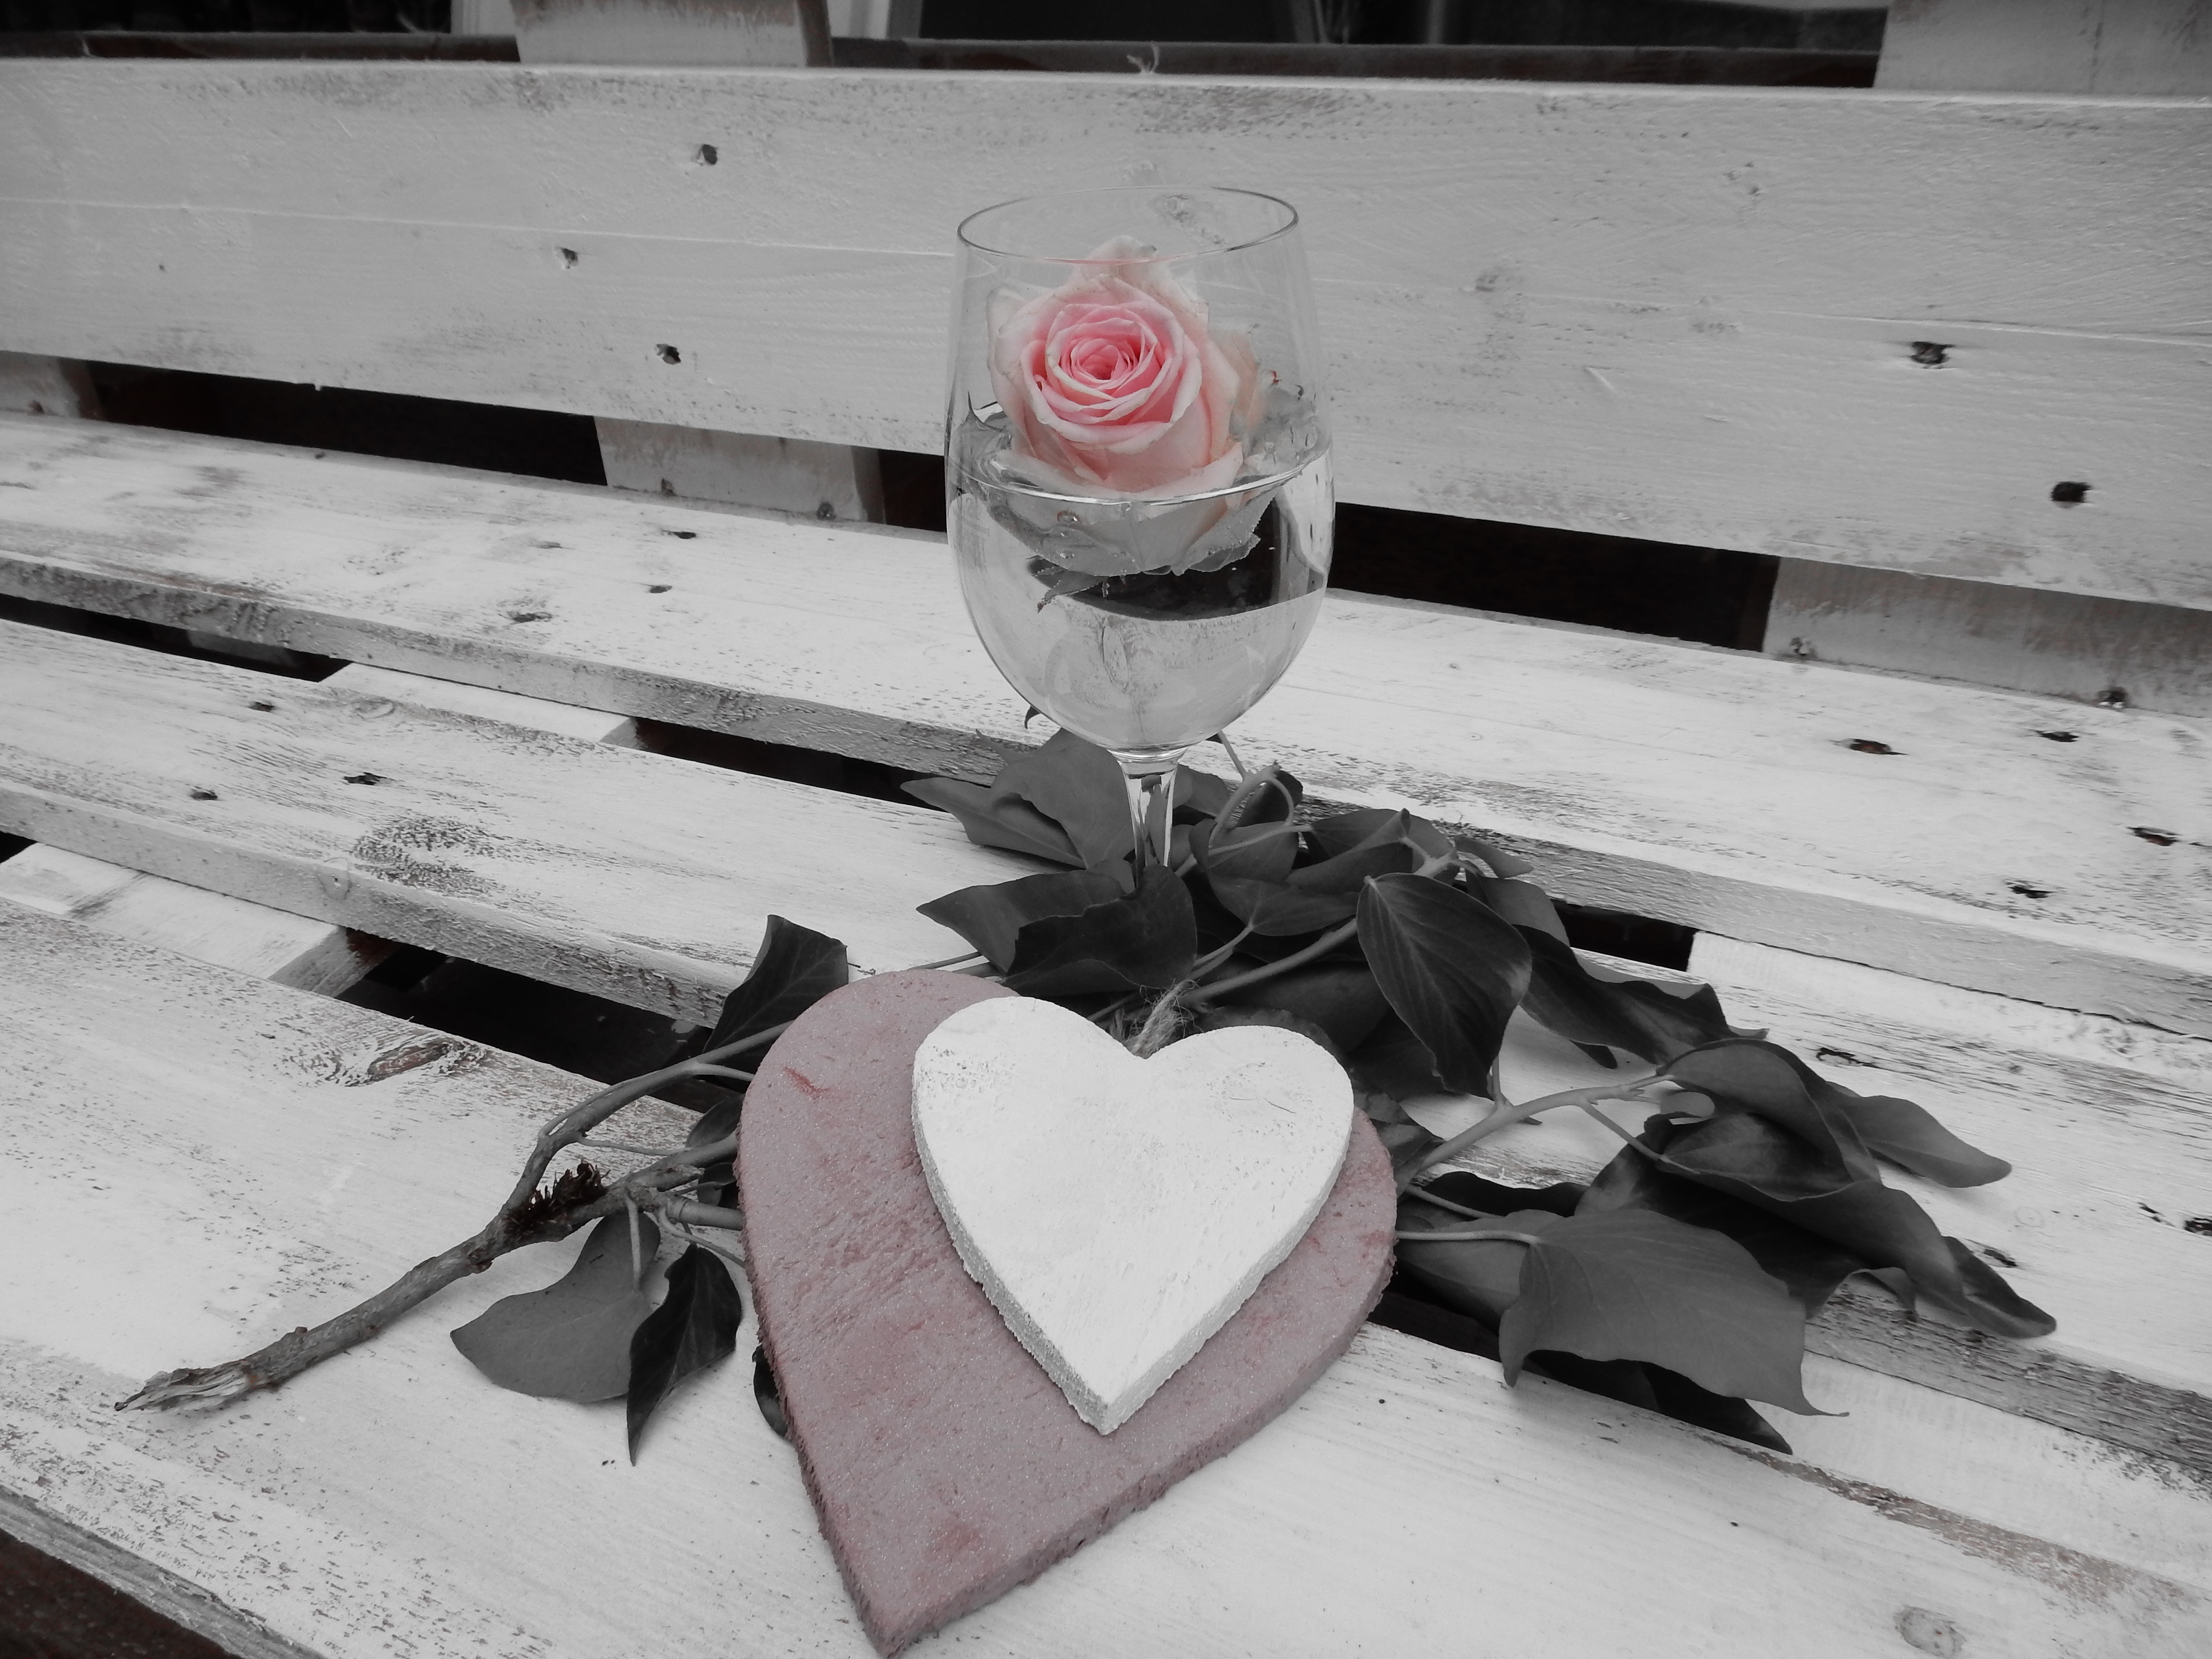
blossom, snow, black and white, wood, white, bloom, wall, love, heart, rose, color, romance, black, monochrome, heart shaped, art, sketch, drawing, beautiful, shape, rose bloom, champagne glass